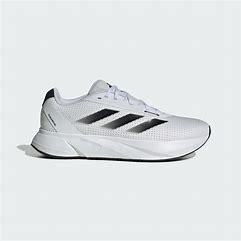
Brand: Adidas
Model: Duramo SL